Teatro Carlos Gomes

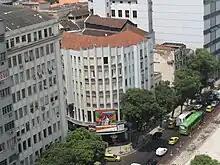

Teatro Carlos Gomes is a theatre in Rio de Janeiro, Brazil. It was established in 1868 in the Hotel Richelieu.